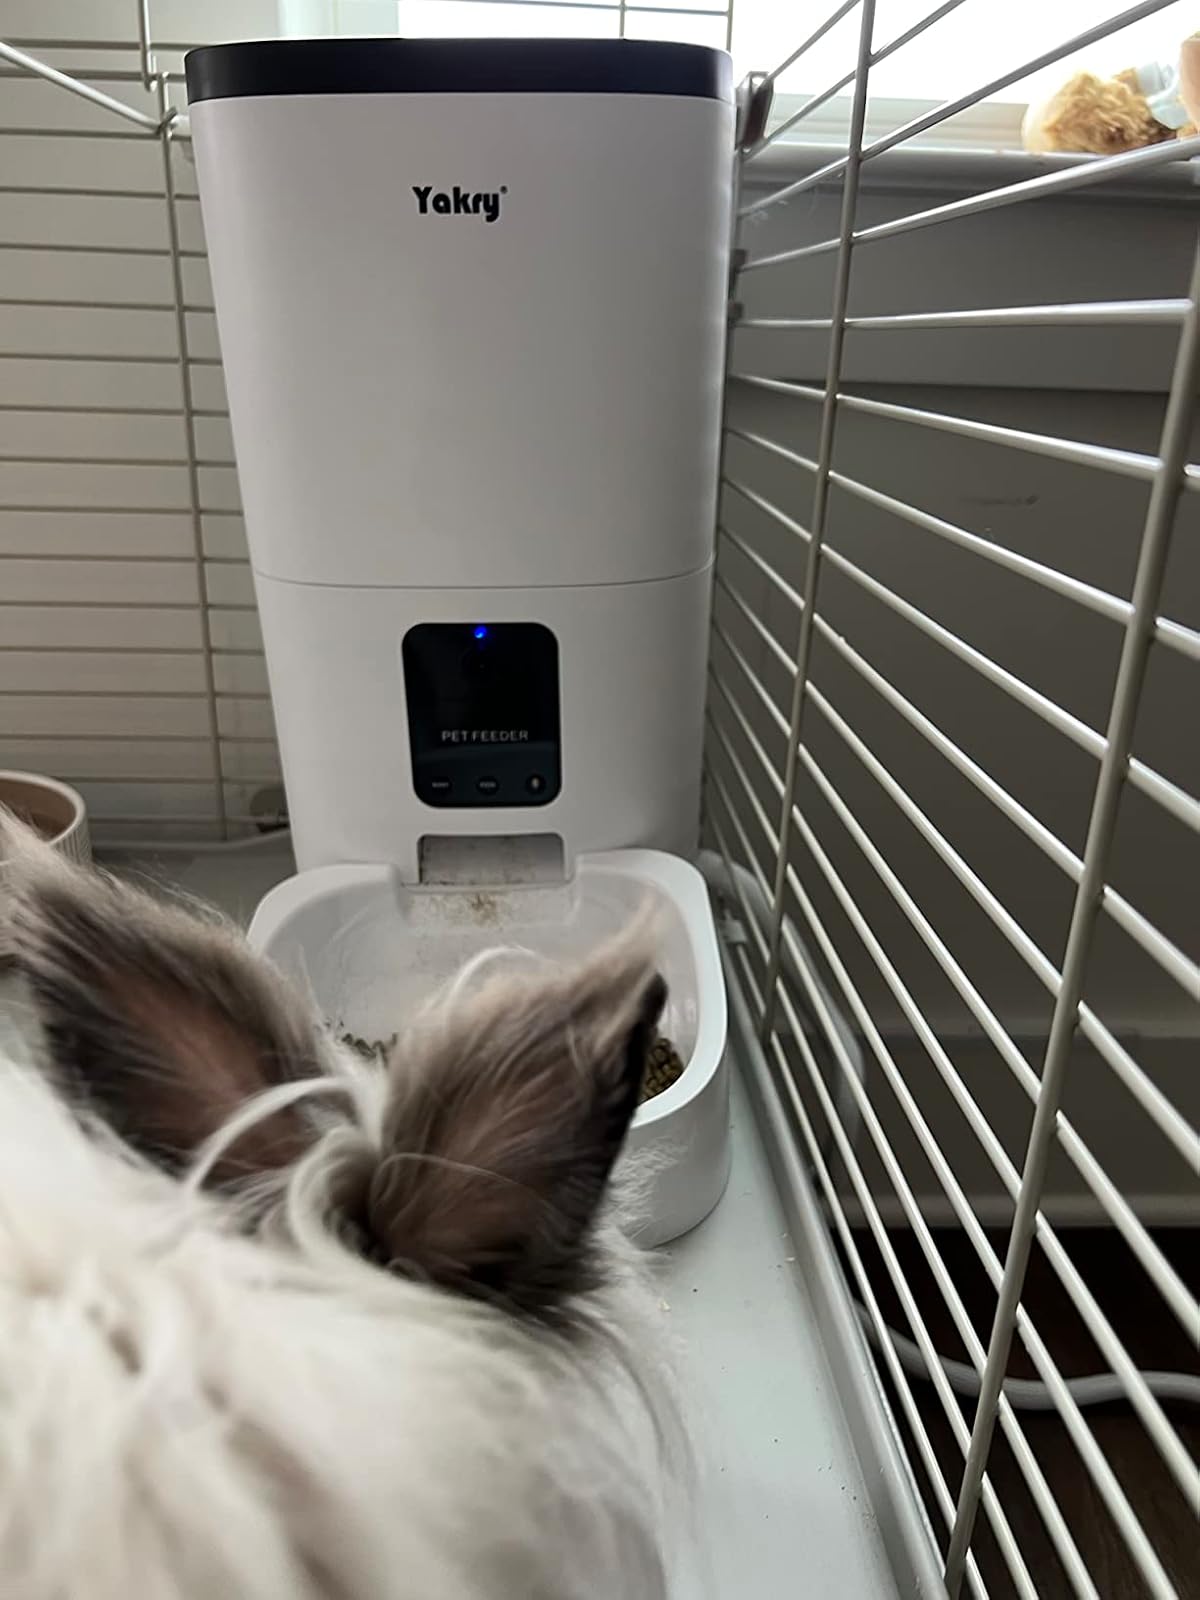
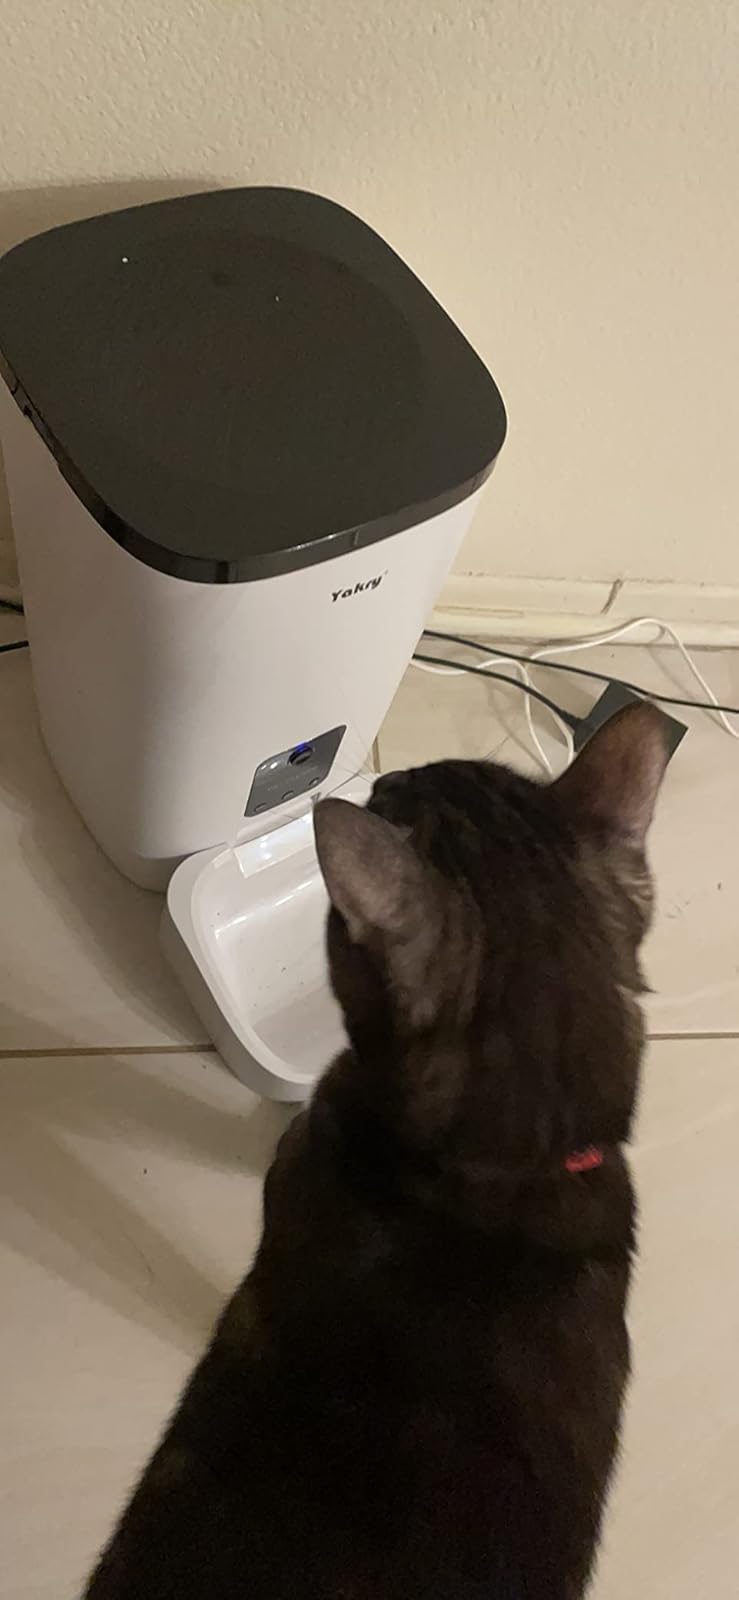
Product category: items_feeder
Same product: yes